Isleham railway station

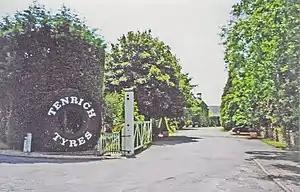
Site/remains of station

Isleham railway station is a disused railway station on the Cambridge to Mildenhall railway in England. The station was on the outskirts of the village of Isleham, Cambridgeshire and closed for passengers in 1962 and freight in 1964.